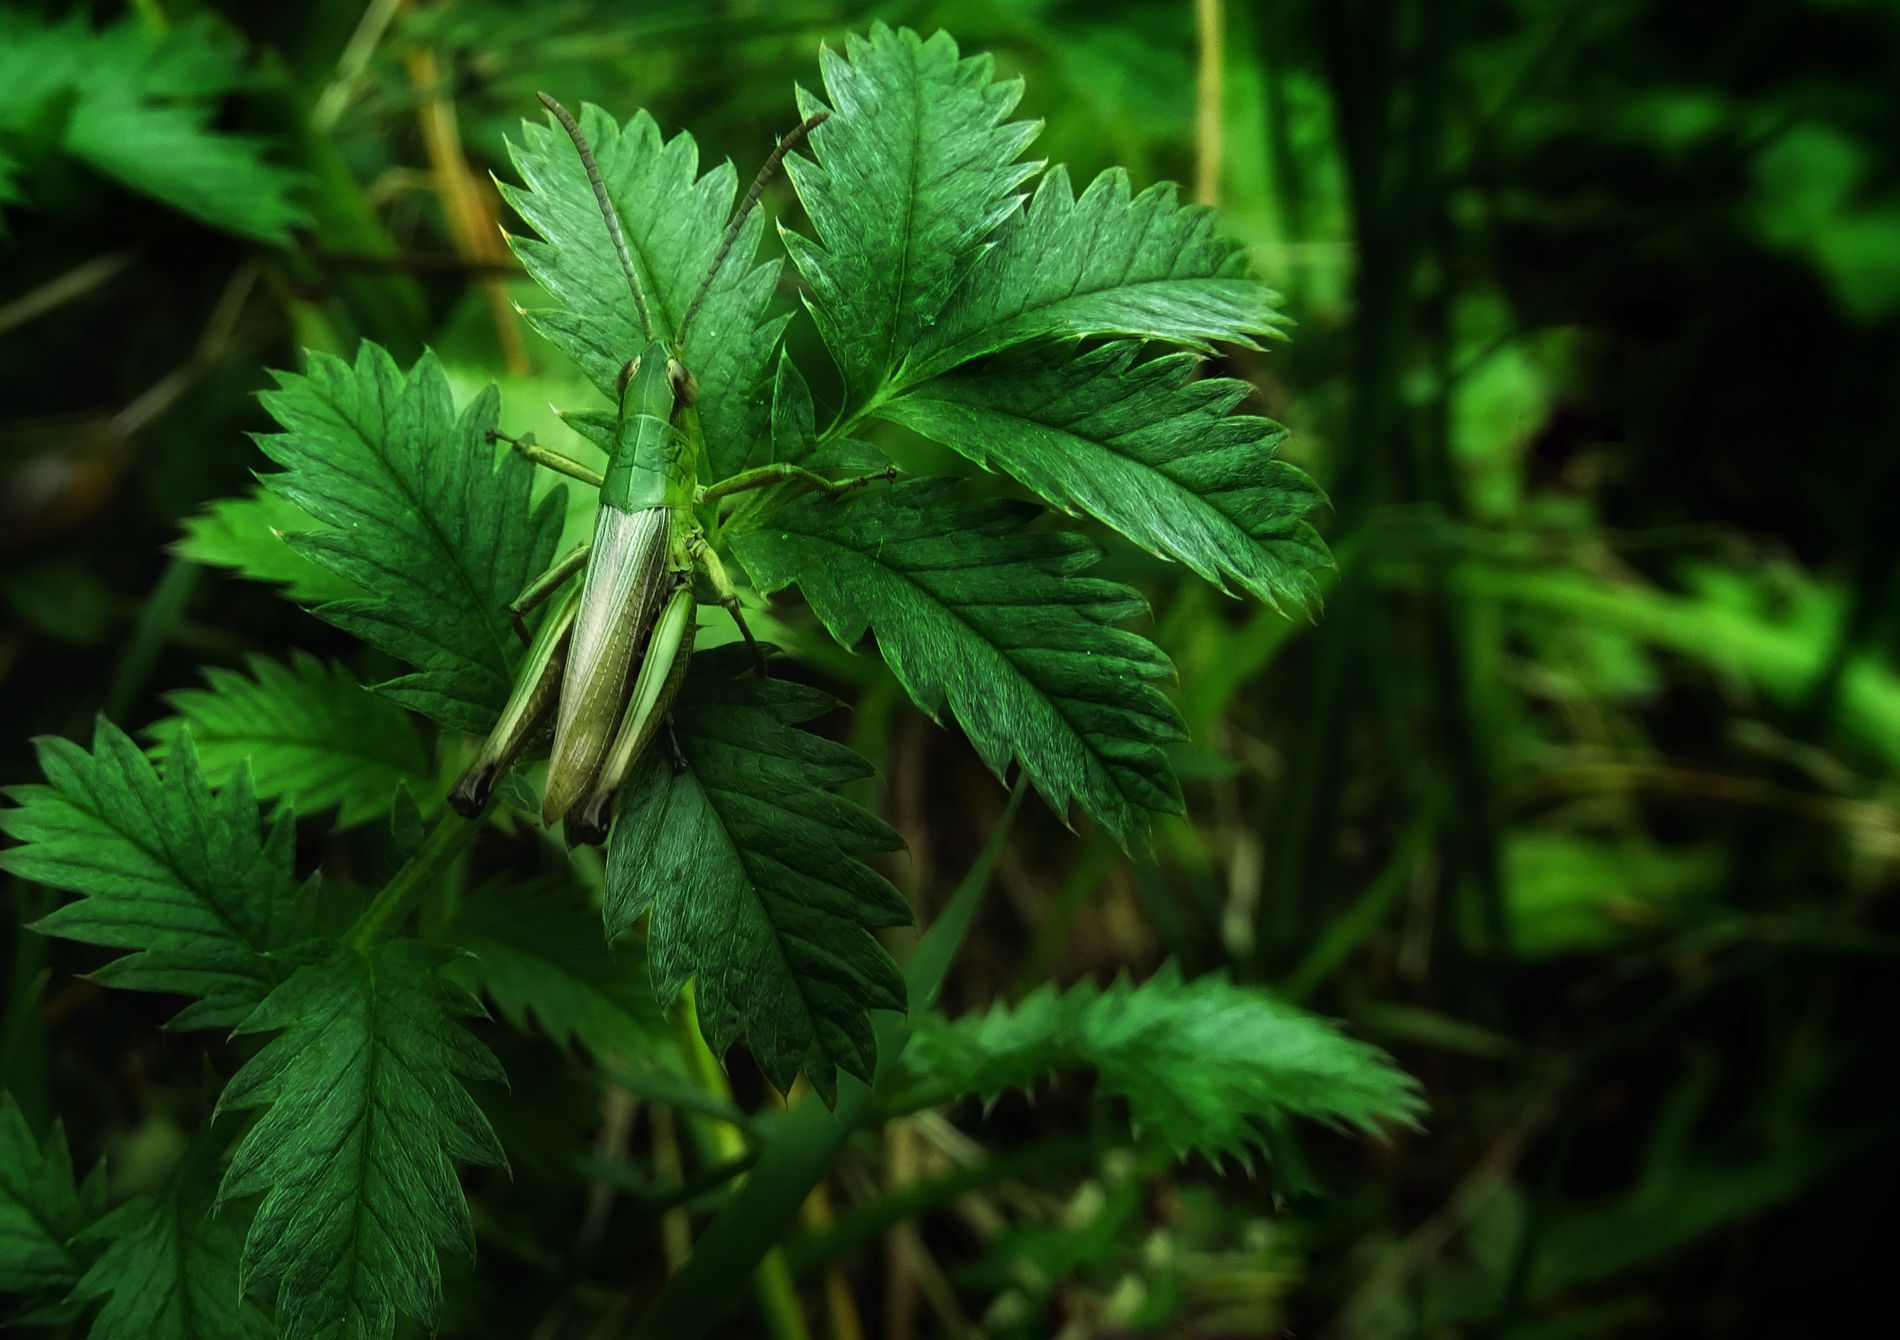
The Disguised Grasshopper
A grasshopper one of a species of green grasshopper stands amazingly camouflaged among the green leaves. The grasshopper stands steadfast and cunning as nature blends it among the green leaves where it appears skillfully hidden.
Close-up shot taken with macro lens outdoors in daylight. Background is blurry with contrasting green hues that harmonize with the green tones of the main subject in the foreground. The light reflection puts the foreground subject in focus in a soft, natural atmosphere.
Labels: Leaf, Plant, Herbal, Herbs, Green, Vegetation, Animal, Insect, Invertebrate, Flower, Tree, Geranium, Jungle, Nature, Outdoors, Bud, Sprout, Moss, Acanthaceae, Background, grasshopper
Camera: SONY DSC-HX400V
Lens: Sony 24-210mm F2.8-6.3
Aperture: F3.5
Exposure: 1/125 sec
ISO: 100
Focal length: 4.3 mm